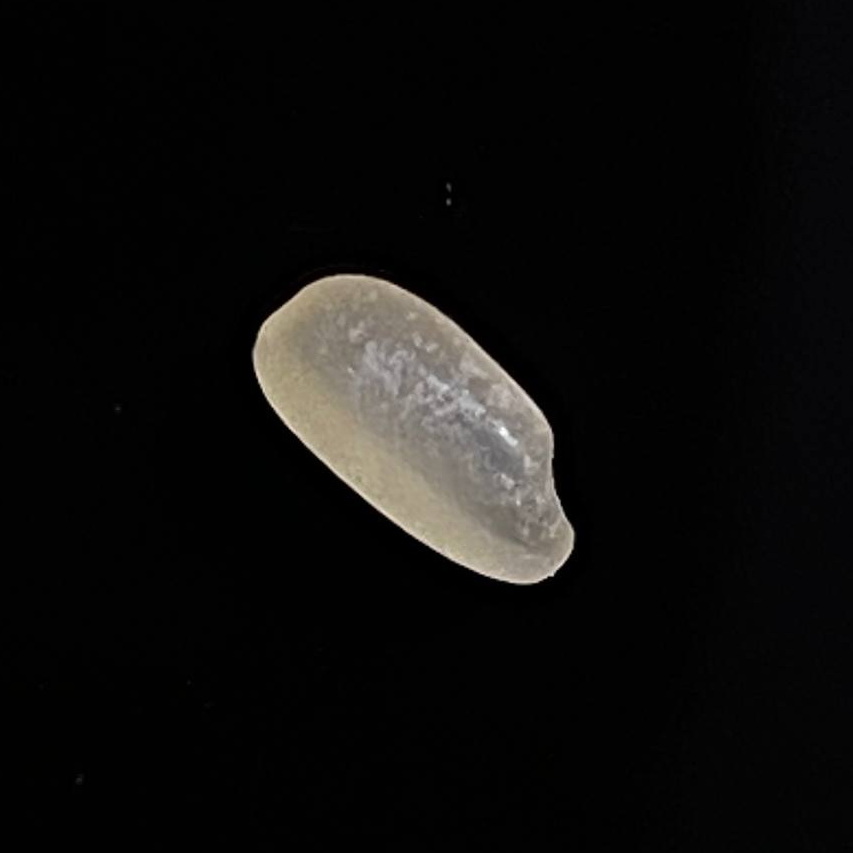
Rice variety: Gutisharna